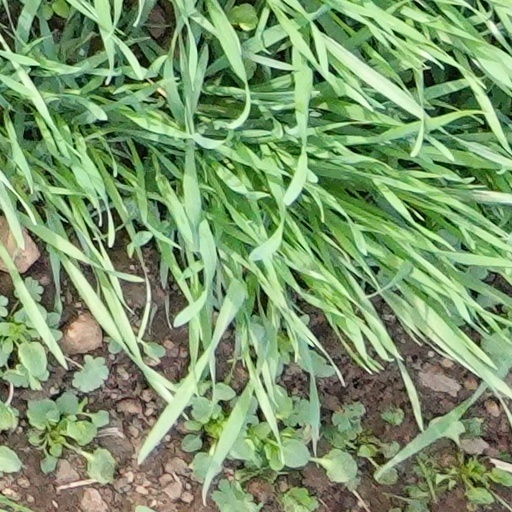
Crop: wheat